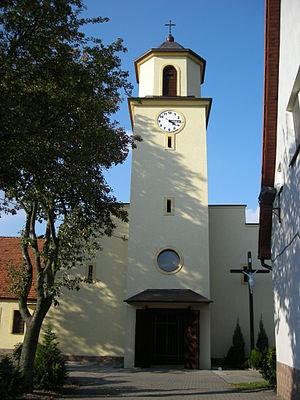
Osiek nad Notecią est un village polonais de la gmina de Wyrzysk dans la powiat de Piła de la voïvodie de Grande-Pologne dans le centre-ouest de la Pologne.